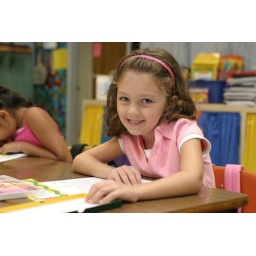
Sidney sits at her desk in Mrs. Hopkin's classroom